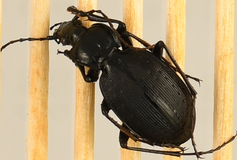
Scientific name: Carabus goryi
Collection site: Mountain Lake Biological Station NEON (MLBS), plot MLBS_008